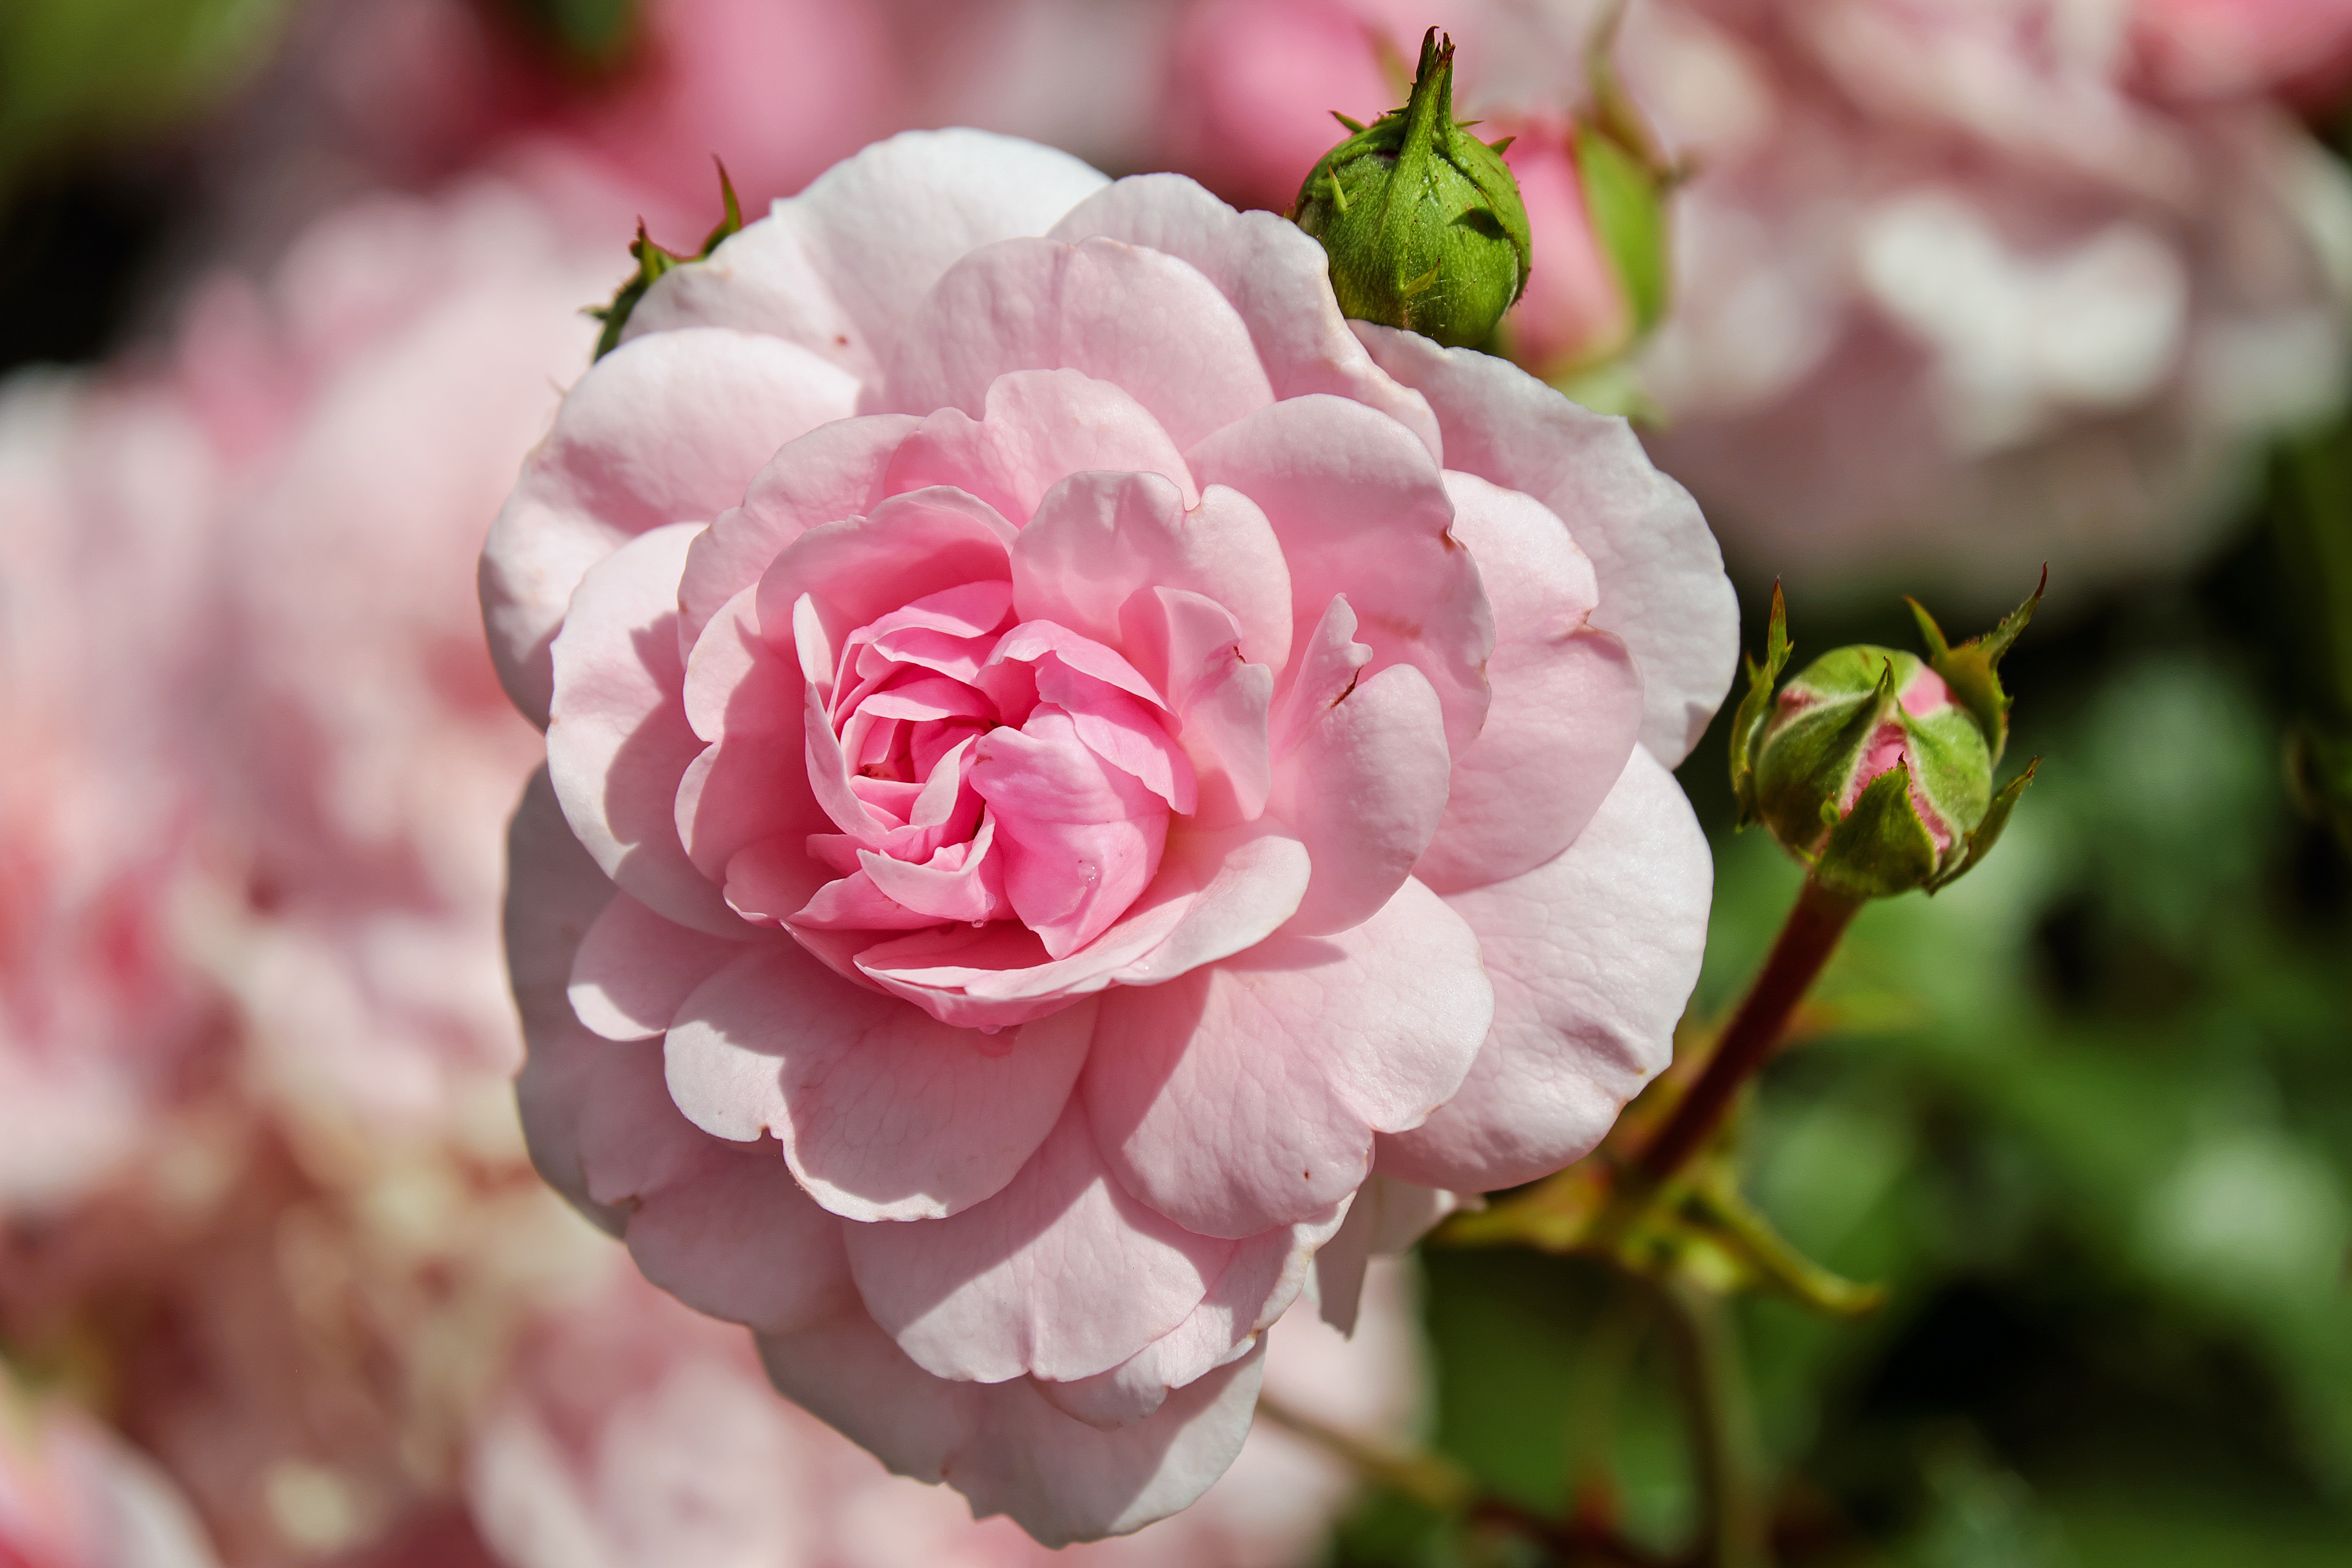
nature, blossom, plant, flower, petal, bloom, summer, rose, botany, pink, flora, flowers, peony, macro photography, flowering plant, garden roses, rose family, land plant, rosa centifolia